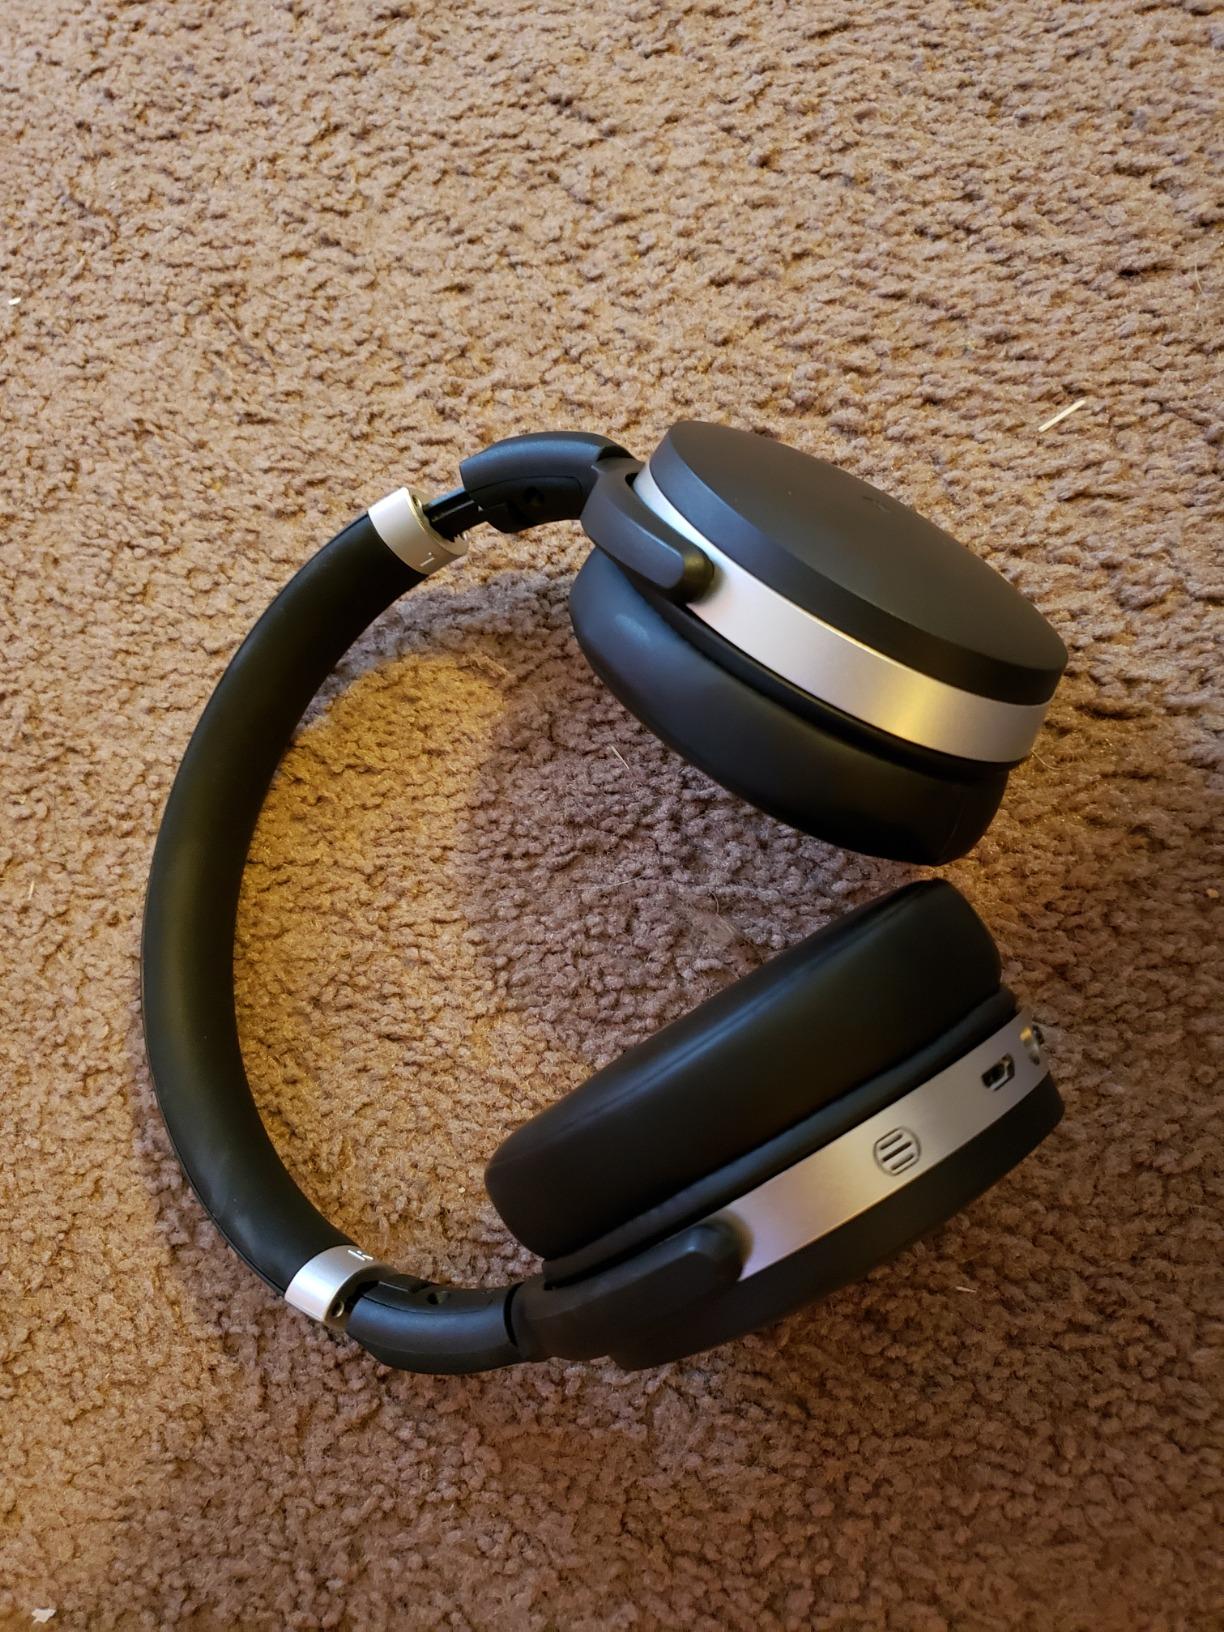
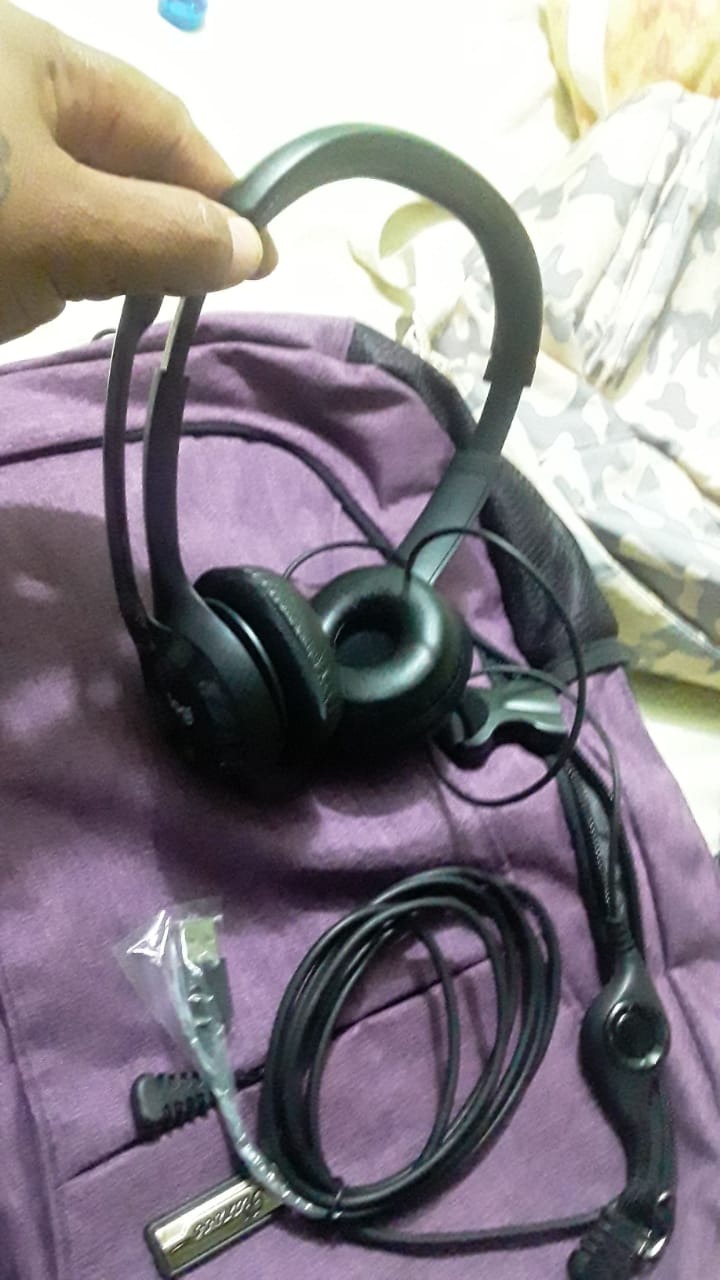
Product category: headphones
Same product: no